Yehoshua Sofer

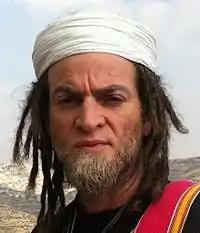
Sofer in 2011

Yehoshua Sofer is an Israeli-Jamaican hip hop and rap artist, and a martial artist. As a martial artist, he is the founder of Abir Warrior Arts Association of Israel, teaching his own style of “Abir-Qesheth Hebrew Warrior Arts” (אבי״ר-קשת אומנות לחימה עברית‎) in Jerusalem and Tel Aviv, claiming it to be a tradition of his family dating to Israelite antiquity preserved by an underground school of "Bani Abir" in Habban, Yemen. Sofer perceives this style of martial arts training to be a continuation of the practices of the Jewish people prior to the Second Temple period. The style takes inspiration from the Hebrew alphabet, basing moves and stances on Hebrew letters.